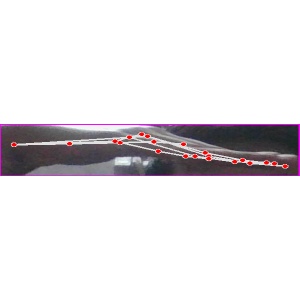
अक्षर: ज